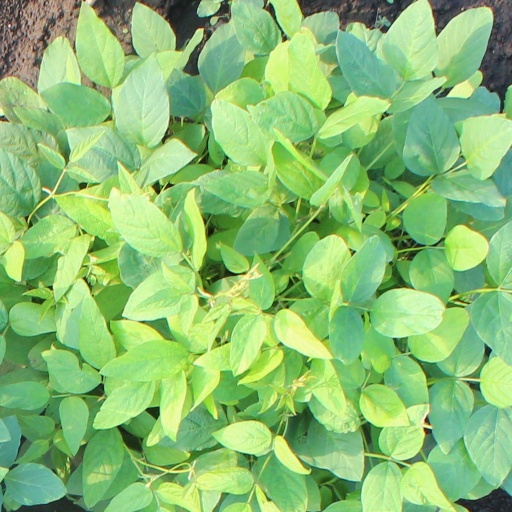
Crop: soybean